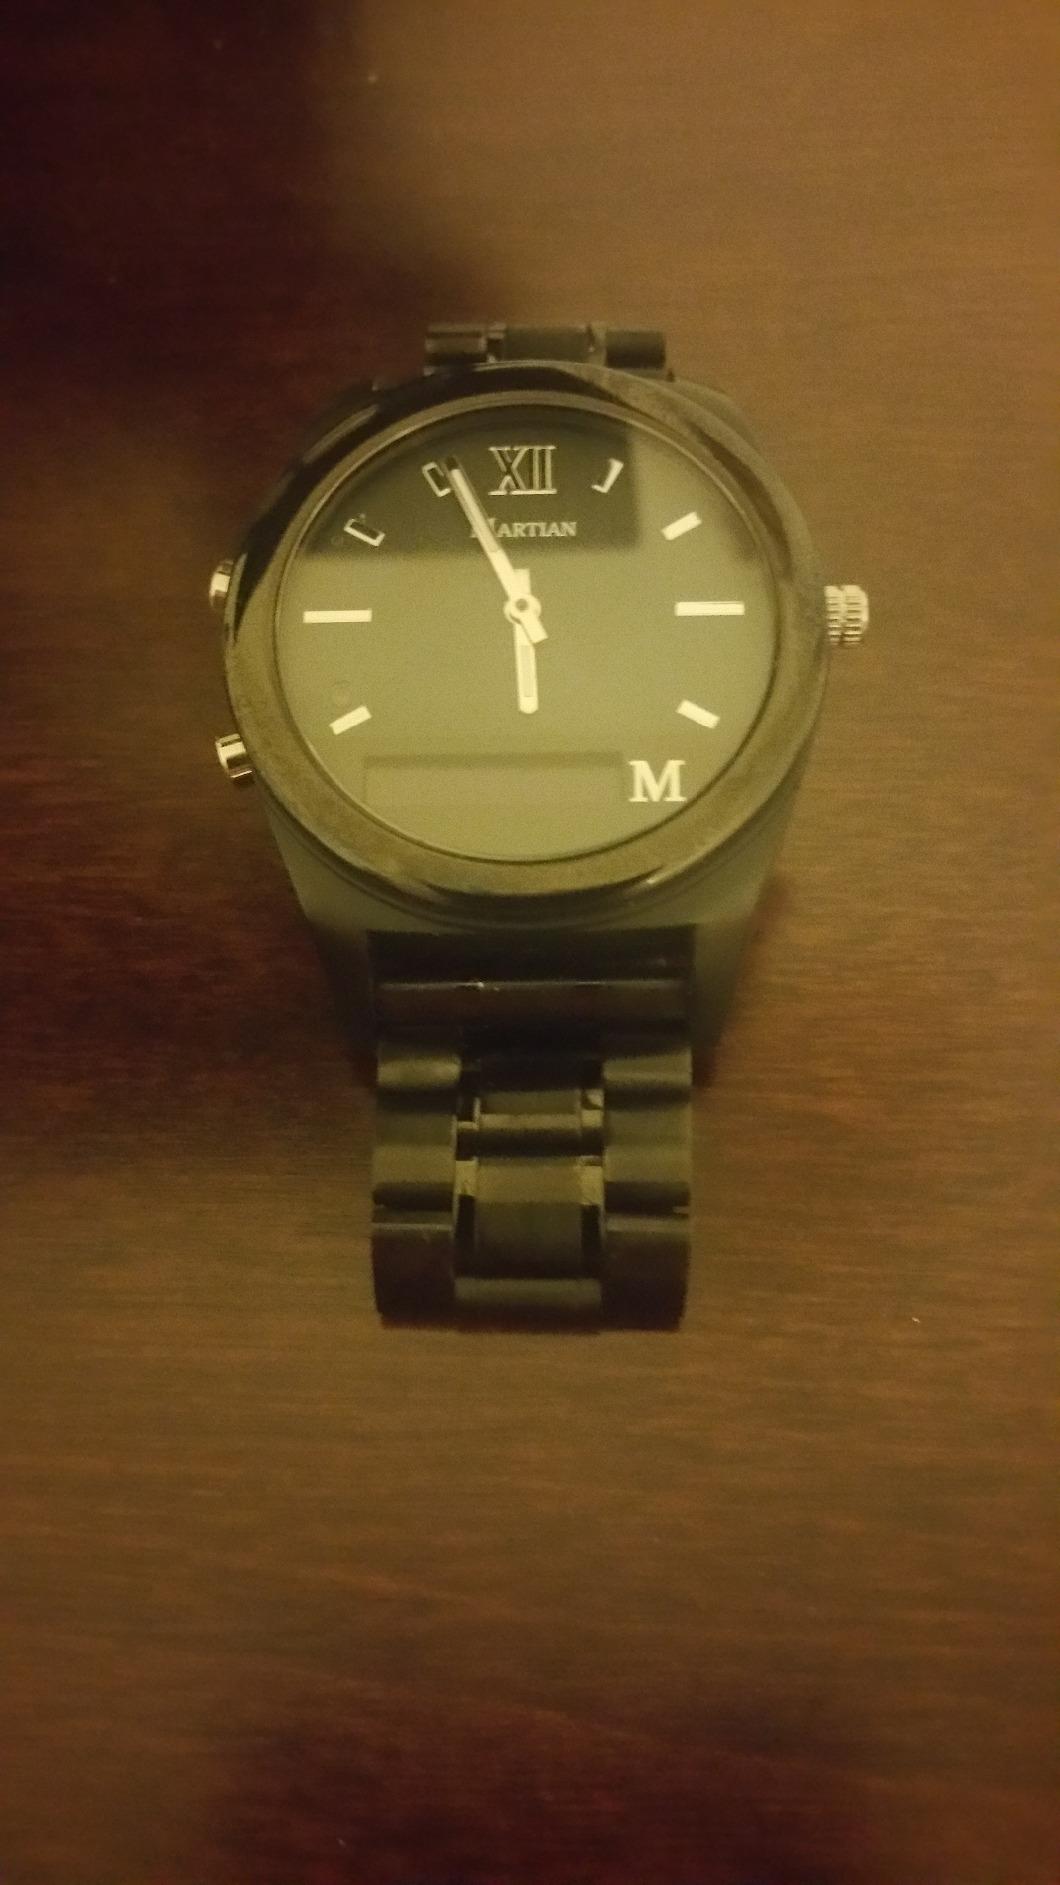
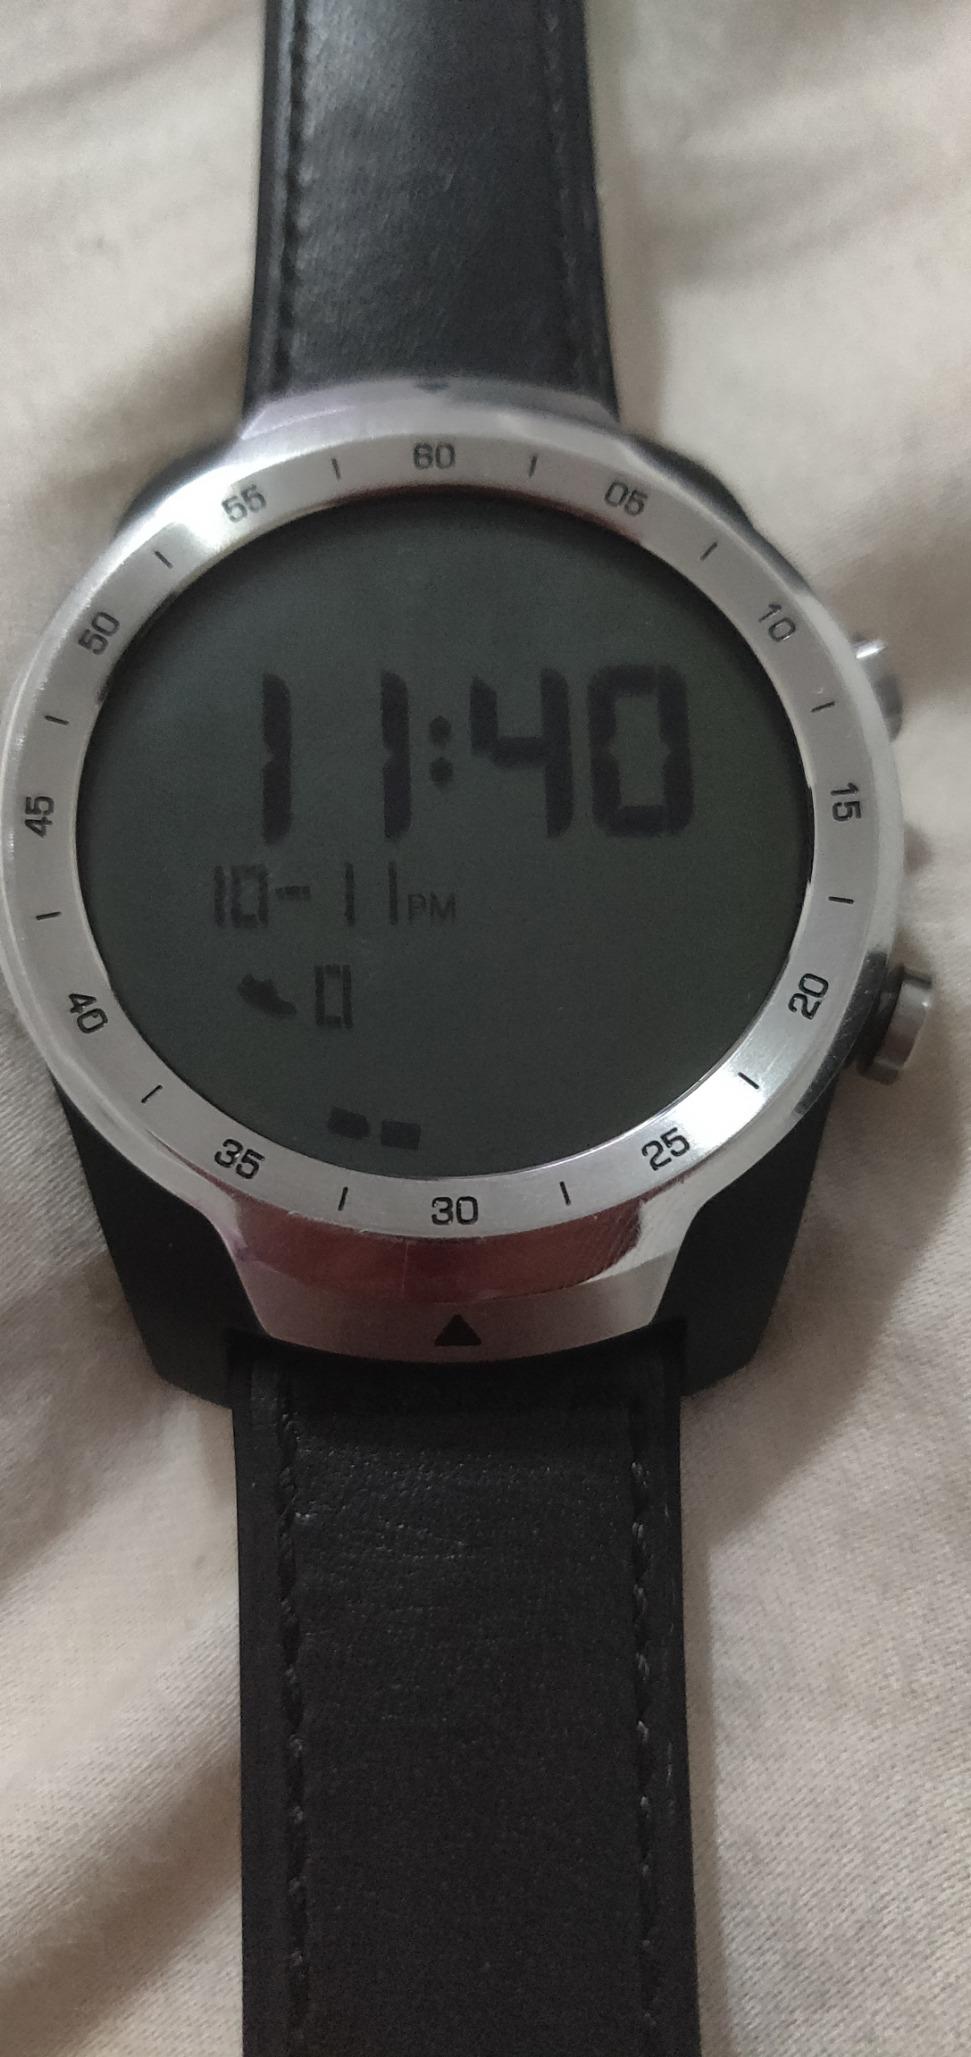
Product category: smartwatch
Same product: no